Stadtarchiv Frankfurt (Oder)

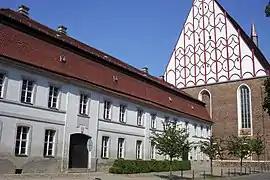
Stadtarchiv (2006)

The Stadtarchiv Frankfurt (Oder),, contains the documents with information about the history of the city Frankfurt upon Oder and its citizens from the 13th century to the present day. To the archives belongs: seeds, sources for history research, acts, maps, plans, manuscripts, newspapers, magazines, books, stamps and other materials. The library (built in 1925), part of archives, contains about 16 000 volumes of printed books from 1470–2001, and 34 incunabula printed before 1470 in Frankfurt. Most of them by Viadrina University of Frankfurt.